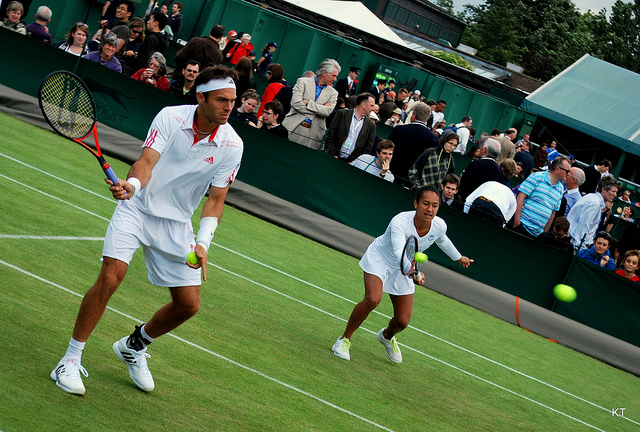
một người đàn ông và một người phụ nữ đang chơi tennis ở trên sân